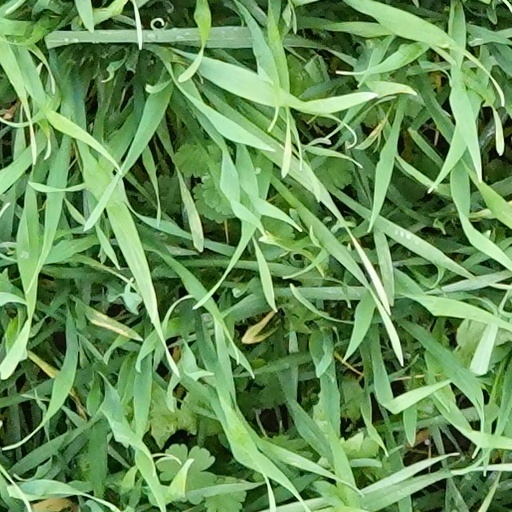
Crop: wheat